Presidency of Franklin D. Roosevelt (1933–1941)

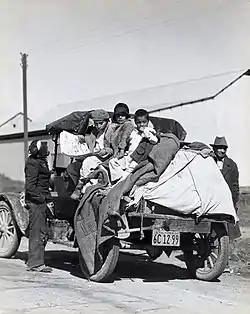
A migrant farm family in California, March 1935. Photo by Dorothea Lange.

The AAA was the first federal agricultural program to operate on such a large scale, and it established a long-lasting federal role in the planning of the entire agricultural sector of the economy. In 1936, the Supreme Court declared the AAA to be unconstitutional for technical reasons. With the passage of the Agricultural Adjustment Act of 1938, the AAA was replaced by a similar program that did win court approval. Instead of paying farmers for letting fields lie barren, the new program subsidized them for planting soil enriching hay crops such as alfalfa that would not be sold on the market. Federal regulation of agricultural production has been modified many times since then, but the basic philosophy of subsidizing farmers remains in effect.